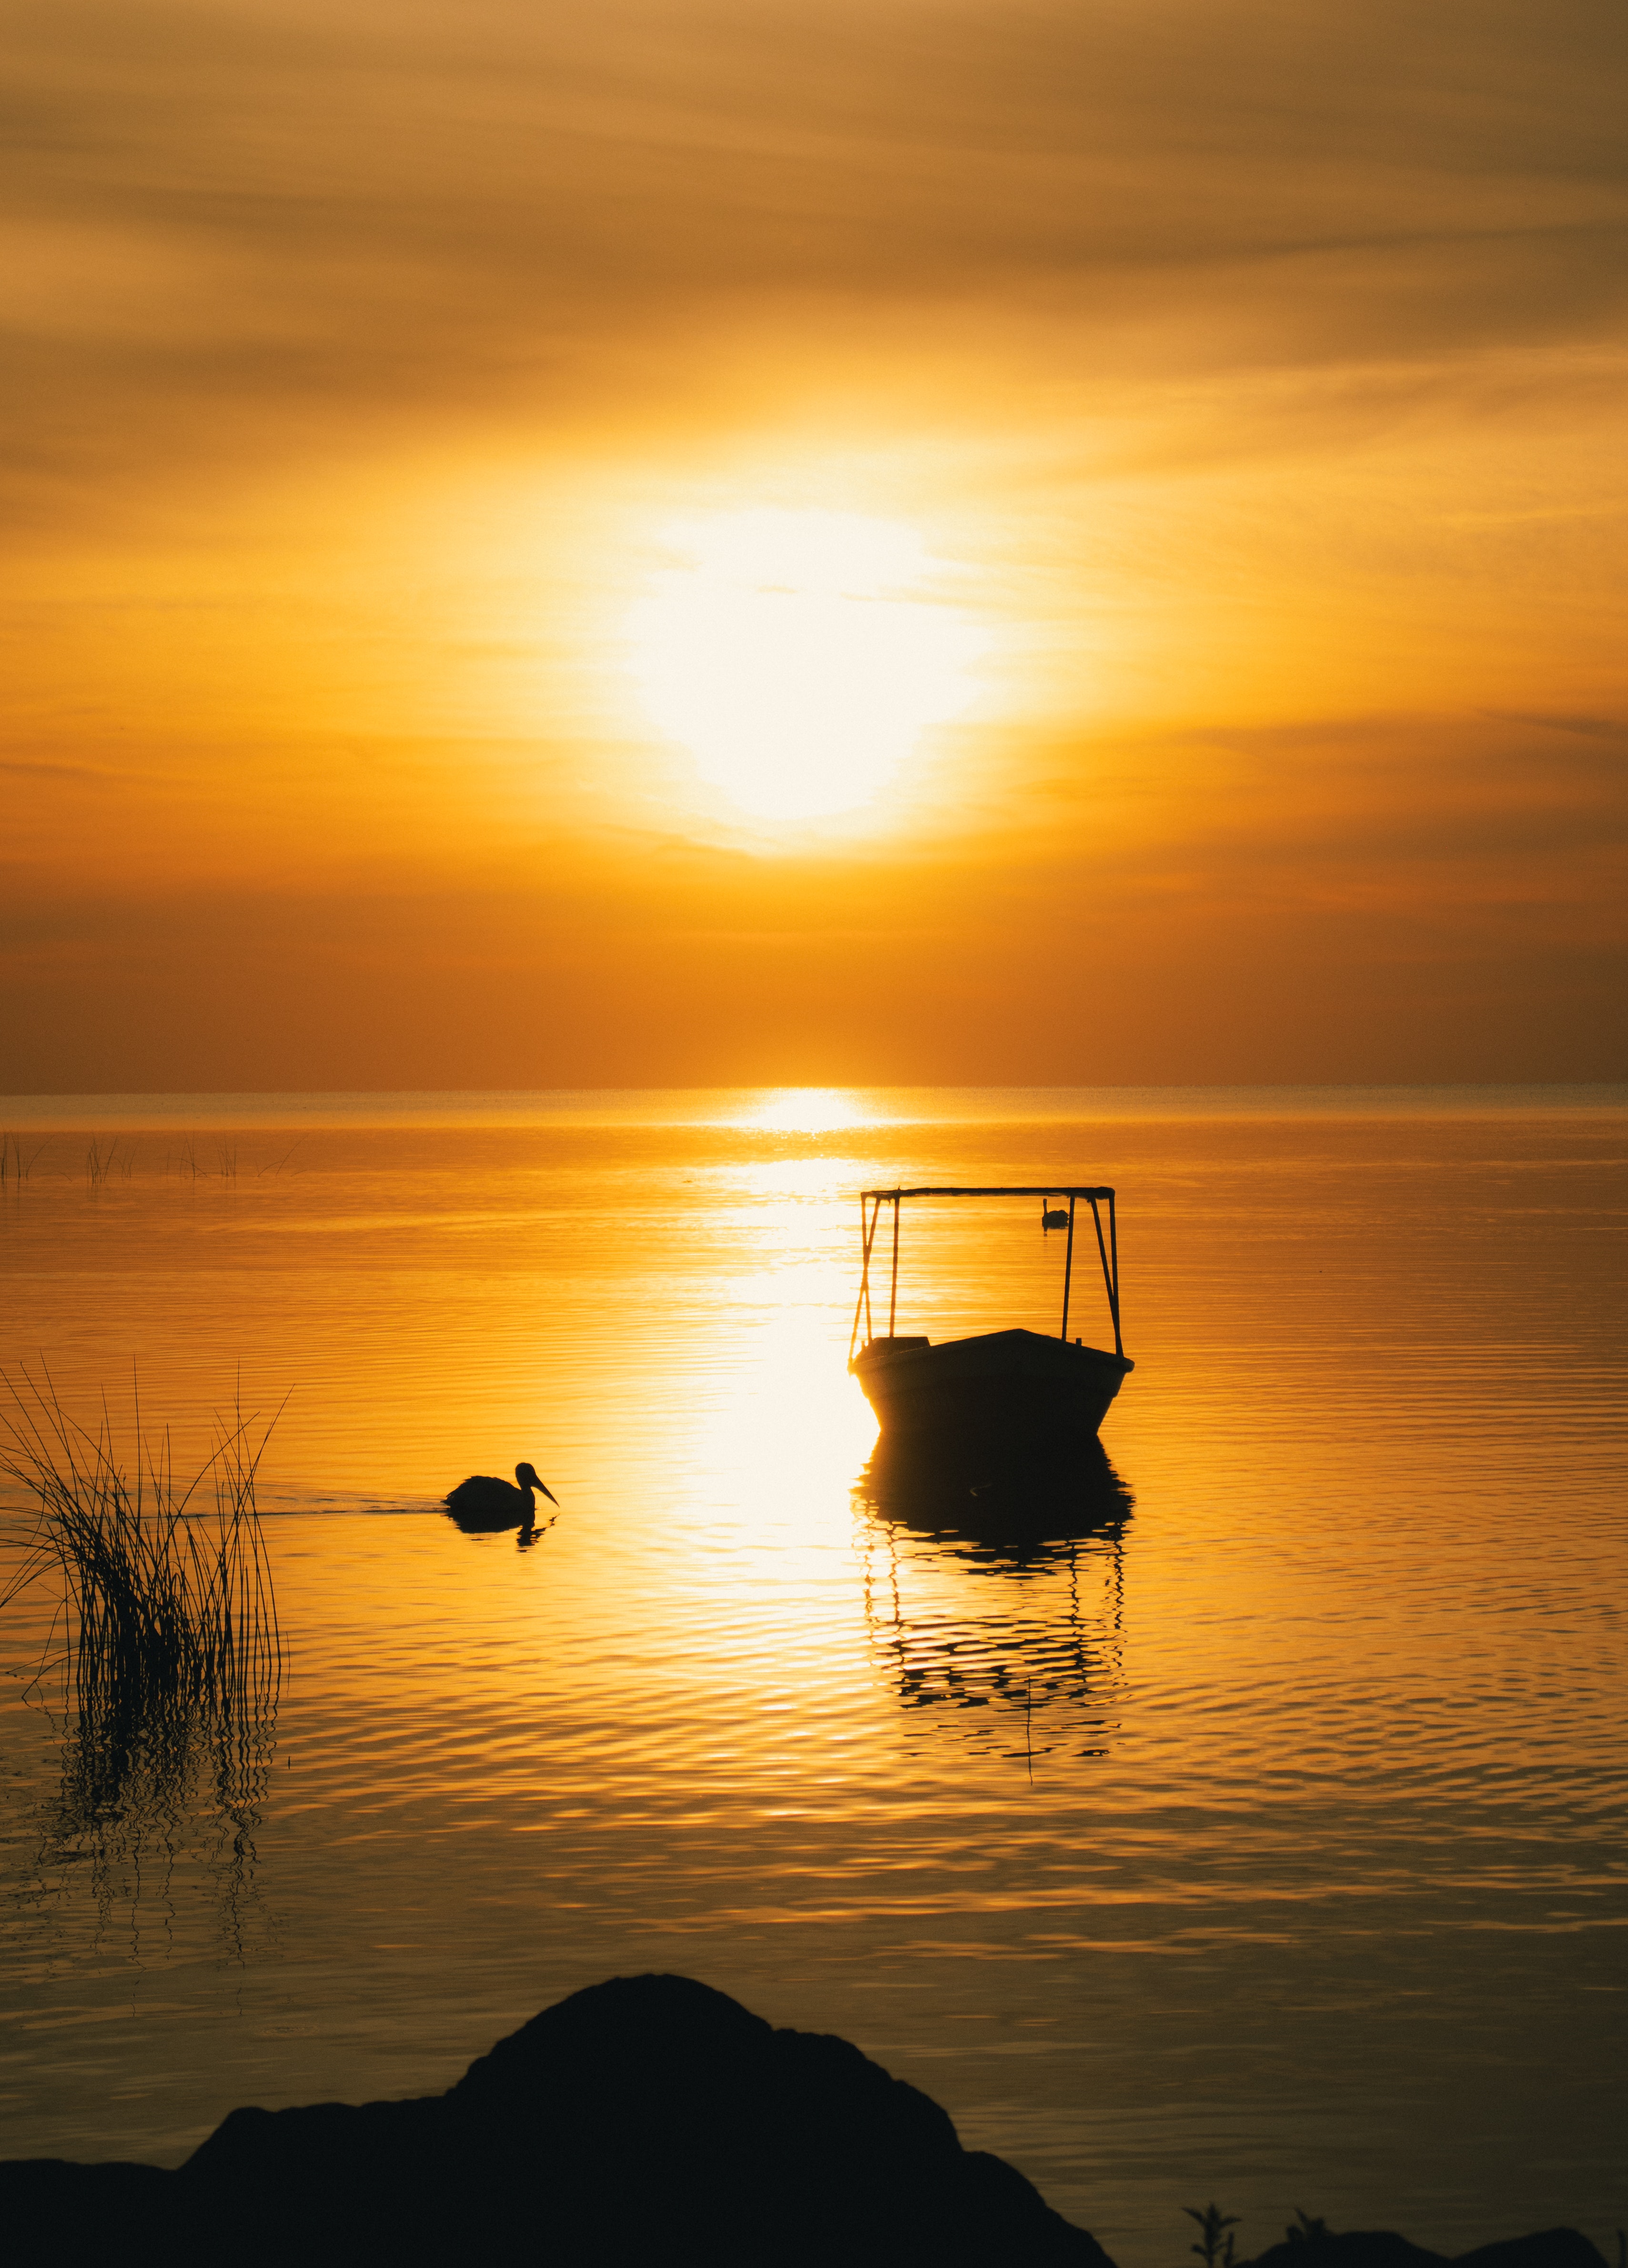
natural, water, boat, cloud, sky, watercraft, afterglow, nature, dusk, sunset, sunlight, sunrise, horizon, astronomical object, morning, lake, red sky at morning, vehicle, sun, landscape, waterway, calm, ship, heat, reflection, evening, beach, dawn, coast, sound, ocean, tropics, natural landscape, water transportation, art, wave, silhouette, vacation, sea, backlighting, lake district, inlet, loch